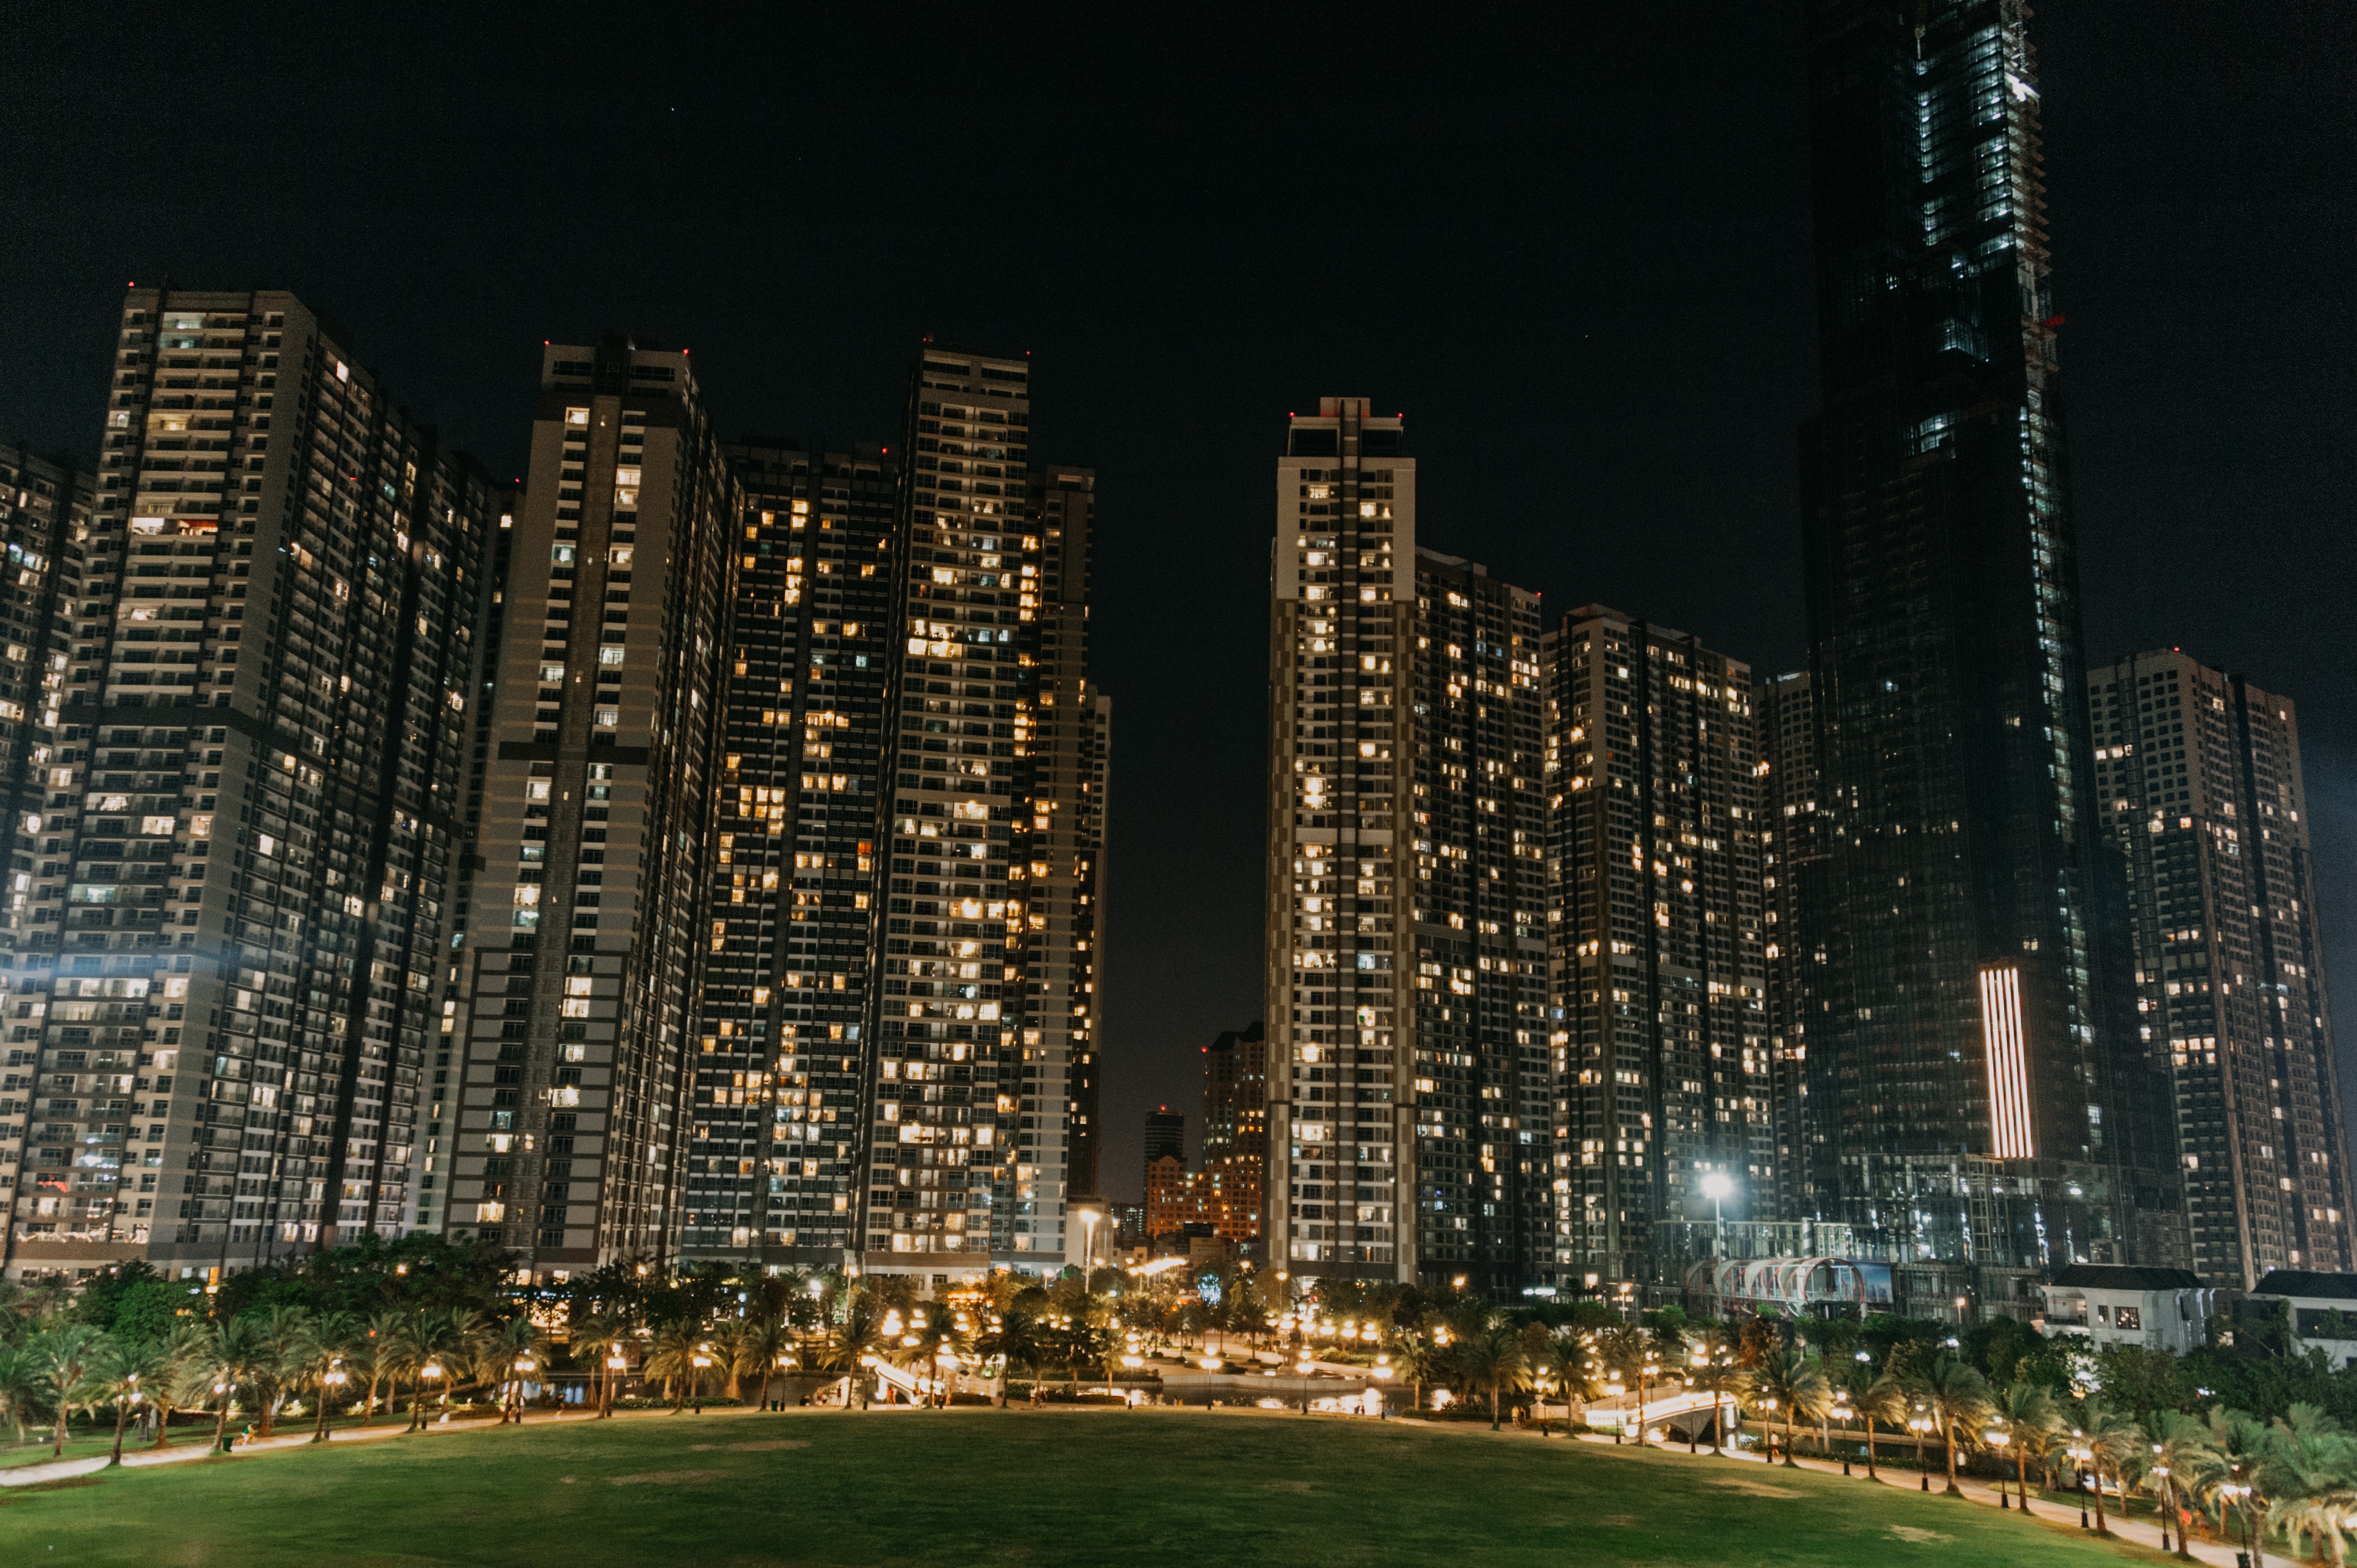
metropolitan area, cityscape, city, metropolis, urban area, skyscraper, night, tower block, human settlement, skyline, landmark, condominium, downtown, building, architecture, residential area, mixed use, real estate, sky, tower, corporate headquarters, neighbourhood, urban design, commercial building, apartment, landscape